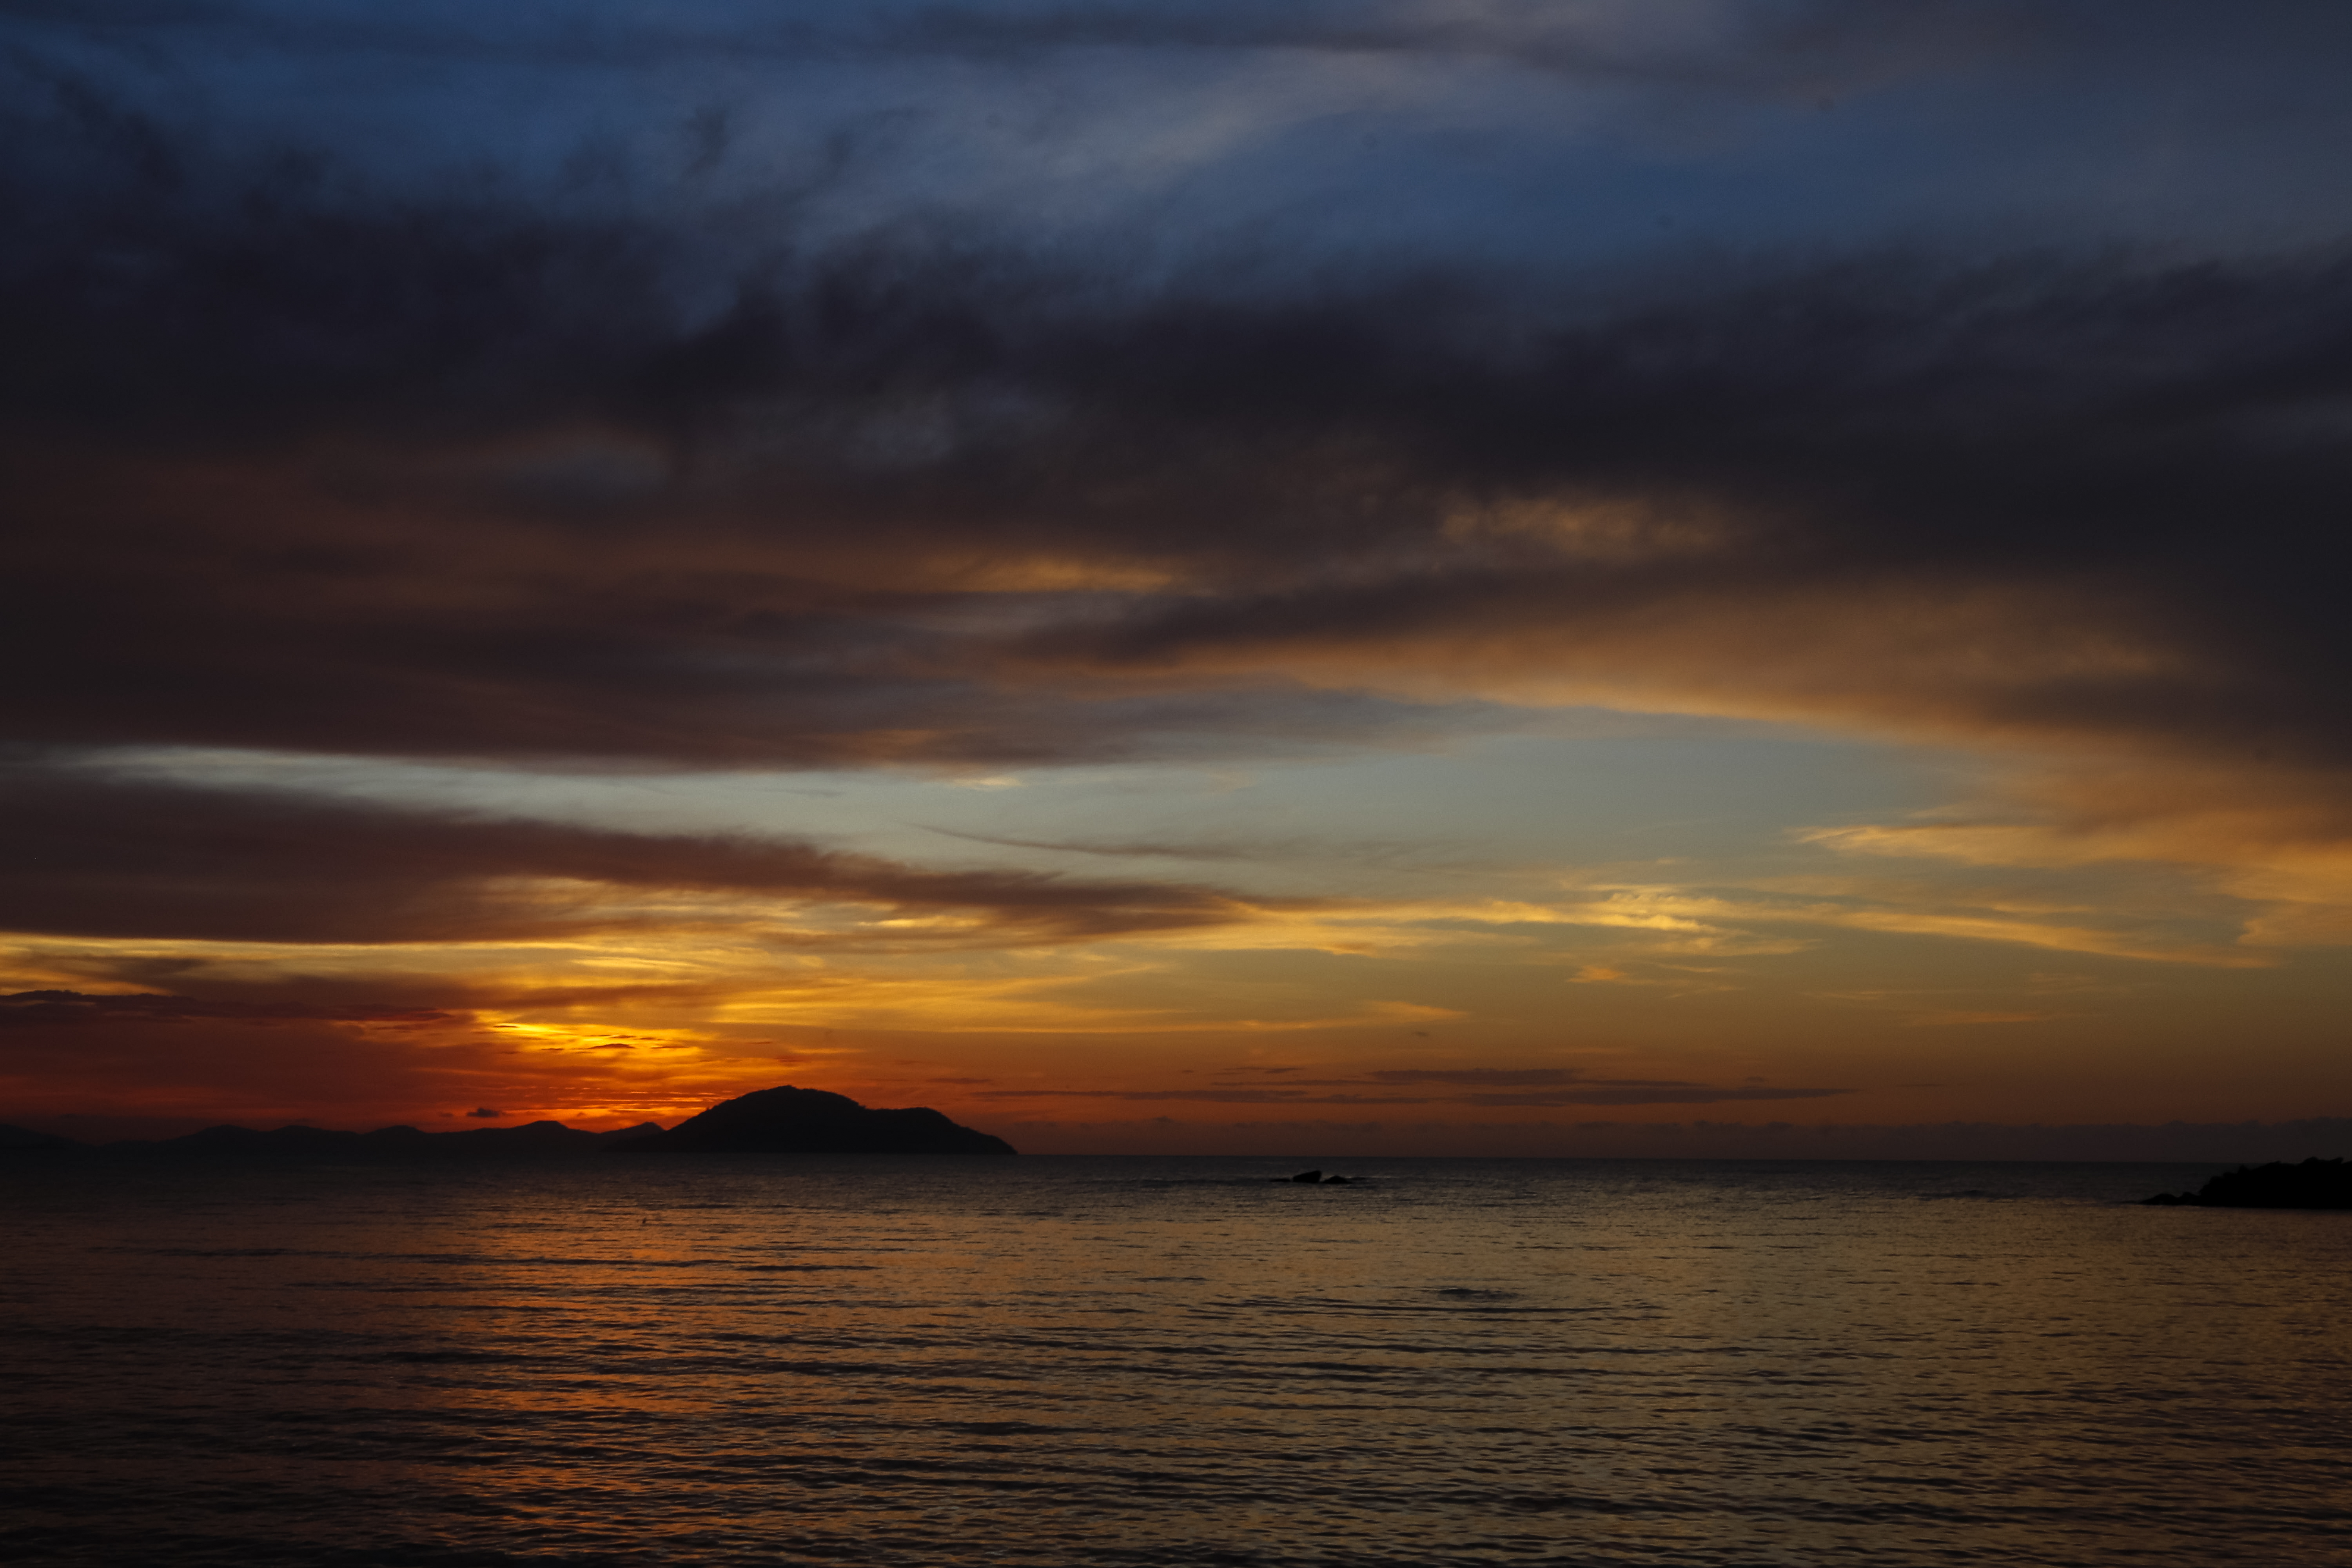
sunset, beach, view, landscape, nature, sky, horizon, afterglow, sea, sunrise, cloud, dusk, water, evening, ocean, morning, red sky at morning, atmospheric phenomenon, sound, calm, dawn, atmosphere, coast, loch, reflection, sunlight, tree, lake, wave, sun, night, bay, river, wind wave, vacation, cumulus, tropics, meteorological phenomenon, darkness